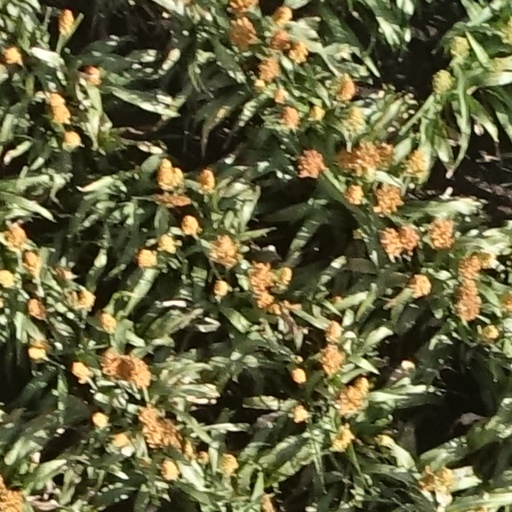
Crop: sorghum